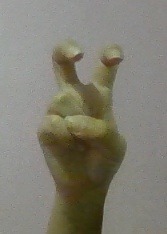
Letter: toot